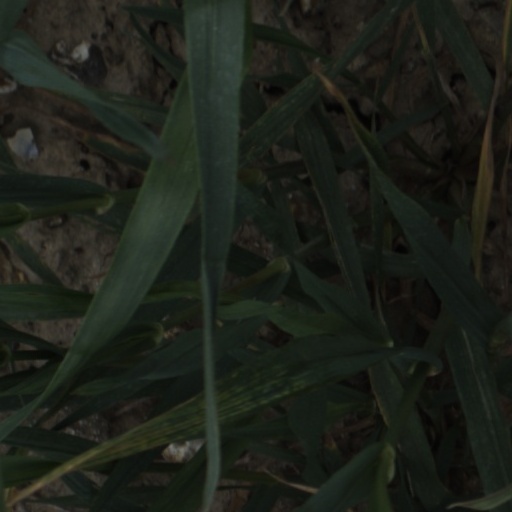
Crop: wheat